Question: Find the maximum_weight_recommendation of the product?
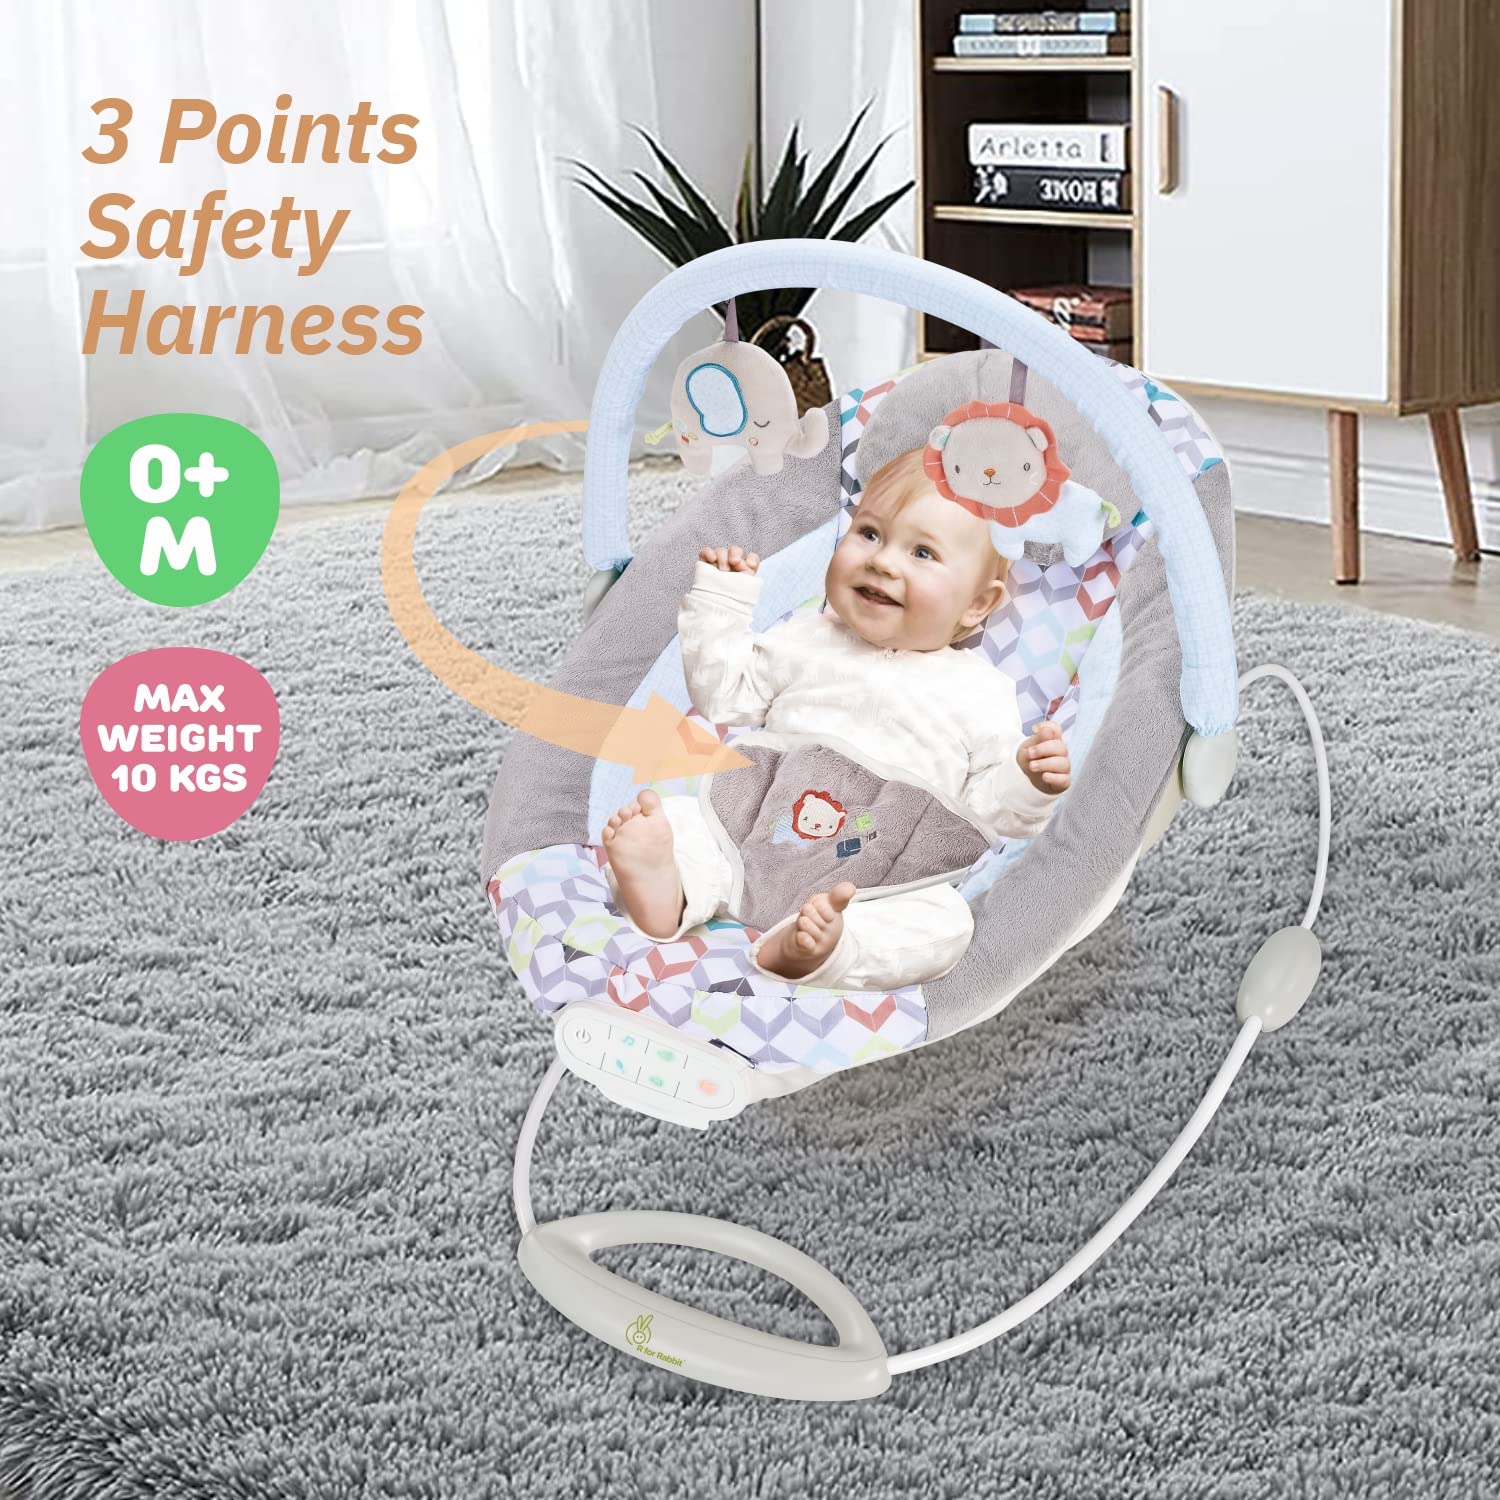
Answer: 10 kilogram